924 Gilman Street

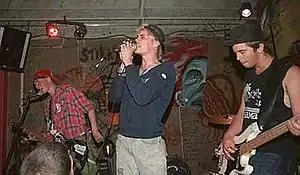
Operation Ivy playing at Gilman in early 1987

Jim Widess purchased the building that would become the club in 1984, converting a previously unprofitable supermarket into a boutique workshop for caning. Widess was befriended by Victor Hayden in 1985, who expressed interest in using his industrial storage space as a venue for live music.